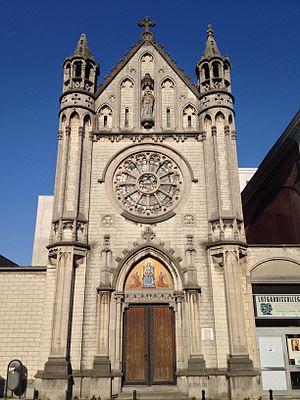
Chapelle Champagnat à Auderghem